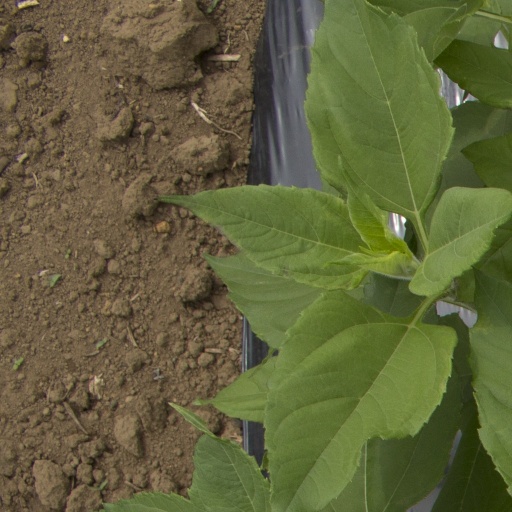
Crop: Jerusalem artichoke